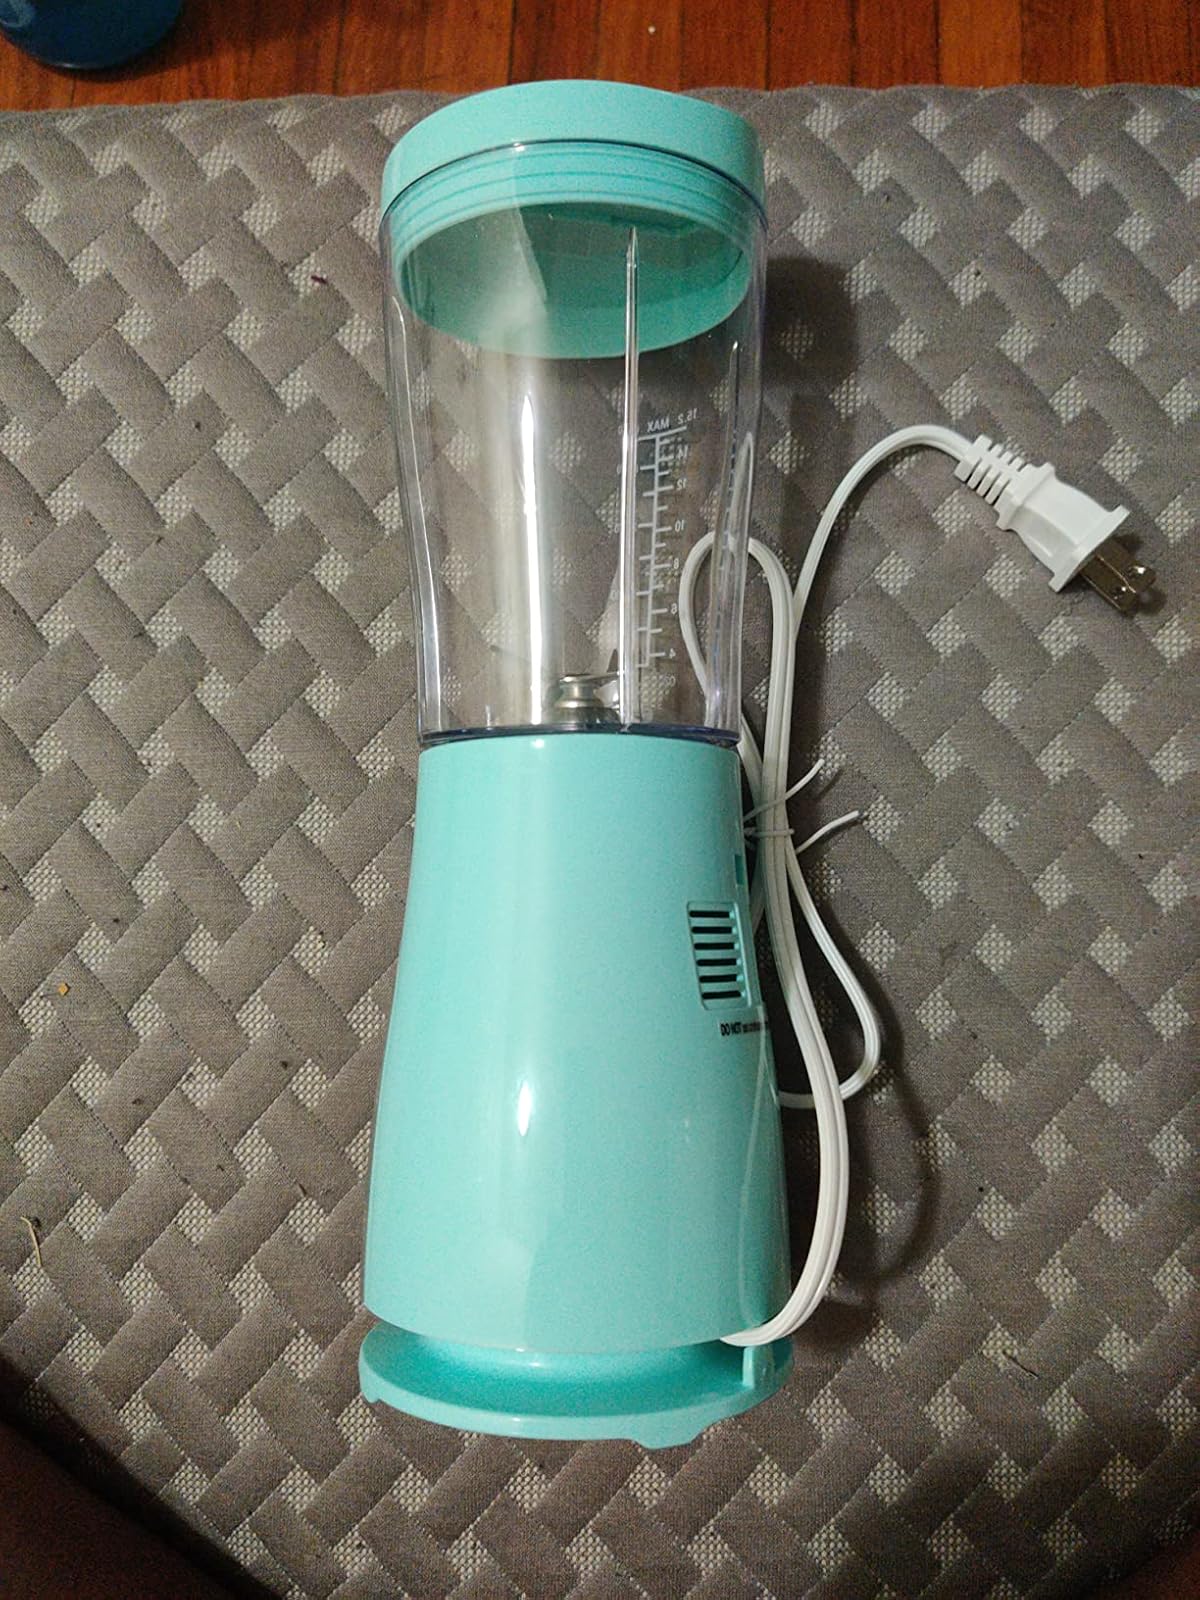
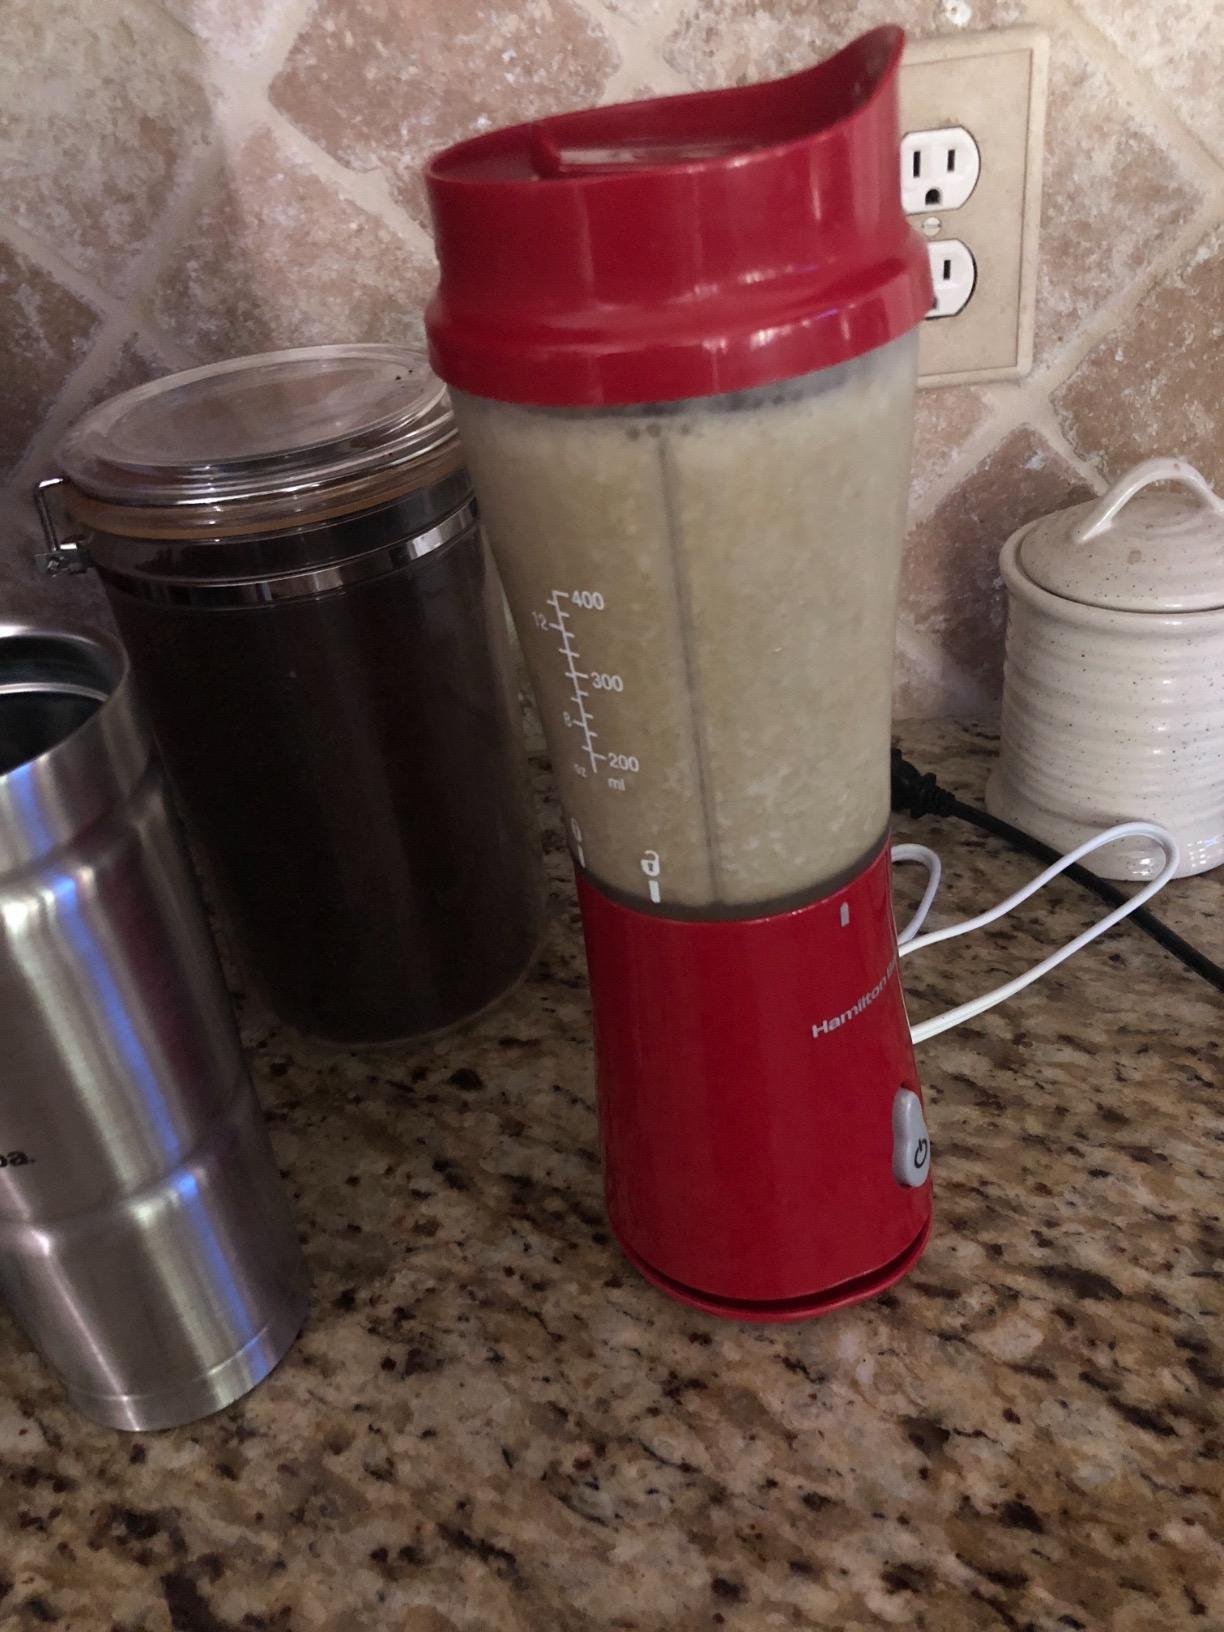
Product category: items_blender
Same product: no